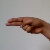
The image shows a hand gesture representing the letter 'H' in Indian Sign Language.